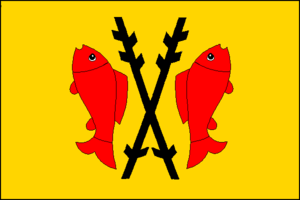
Dyjákovice est une commune du district de Znojmo, dans la région de Moravie-du-Sud, en République tchèque. Sa population s'élevait à 429 habitants en 2019.